Johnny Antonelli

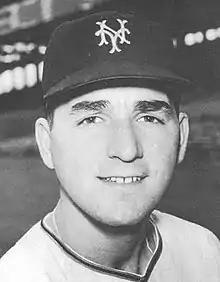
Antonelli in 1955

John August Antonelli (April 12, 1930 – February 28, 2020) was an American professional baseball player, a left-handed starting pitcher who played for the Boston / Milwaukee Braves, New York / San Francisco Giants, and Cleveland Indians between and . Noted at the outset of his pro career as the recipient of the biggest bonus in baseball history when he signed with the Braves for $52,000 in 1948, he later became a six-time National League (NL) All-Star, a two-time 20-game-winner, and an important member of the 1954 World Series champion Giants' pitching staff. He batted left-handed, stood tall and weighed . He was the first person born in the 1930s to make his MLB debut.